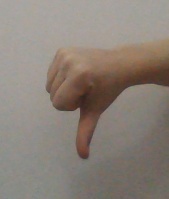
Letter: waw